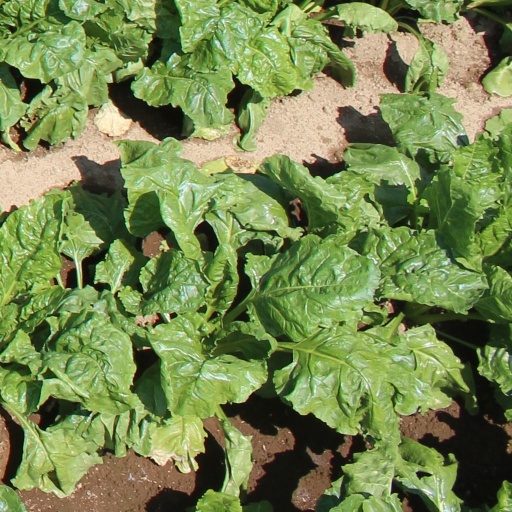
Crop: sugar beet